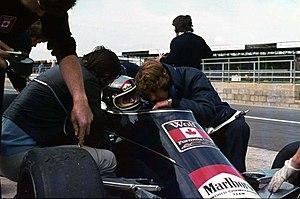
Le championnat du monde de Formule 1 1976 a été remporté par le Britannique James Hunt sur une McLaren-Ford. Ferrari remporte le championnat du monde des constructeurs.